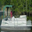
Label: ship